Drury Rock

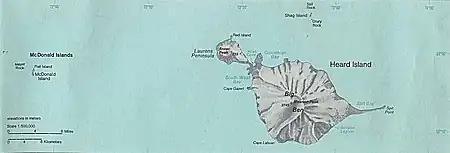
Drury Rock is to the south-southeast of Shag Island

Drury Rock is a rock, about high, lying 0.3 nautical miles (0.6 km) south-southeast of Shag Island and 6 nautical miles (11 km) north of Heard Island. This rock, though positioned several miles too far westward, appears to have been first shown on an 1860 sketch map compiled by Captain H.C. Chester, an American sealer operating in the area during this period. It was more accurately charted on an 1874 chart by a British expedition under George Nares in the "Challenger". It was surveyed in 1948 by the Australian National Antarctic Research Expeditions, who named it for Alan Campbell-Drury, a radio operator and photographer with the party.